2008–2010 automotive industry crisis

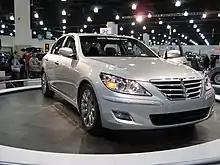
The Hyundai Genesis named the 2009 North American Car of the Year

South Korean automakers have been generally much more profitable than their US and Japanese counterparts, recording strong growth even in depressed markets such as the United States. Despite a global economic slowdown, Hyundai-Kia successfully managed to overtake Honda Motor in 2008 as the world's 5th largest automaker, climbing eight rankings in less than a decade. Hyundai-Kia continued its rapid success in 2009, when only a year after overtaking Honda, it surpassed Ford Motor as the world's 4th largest automaker.